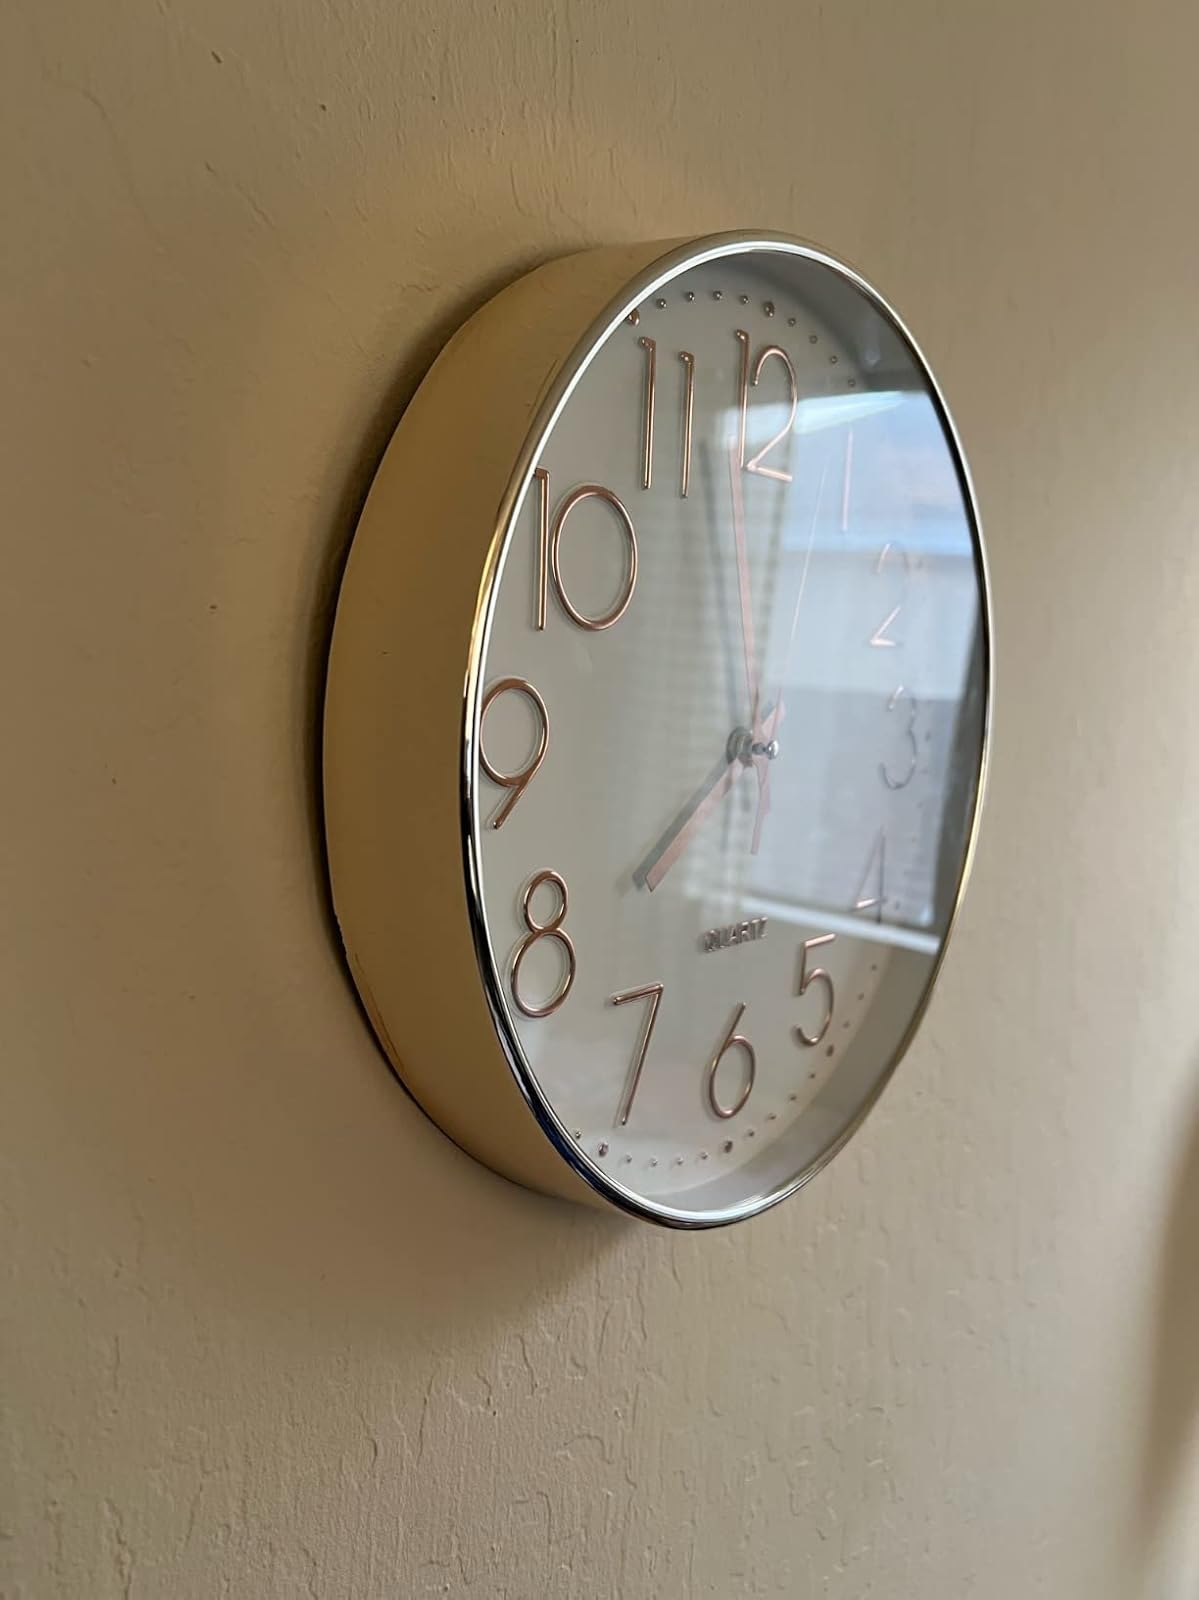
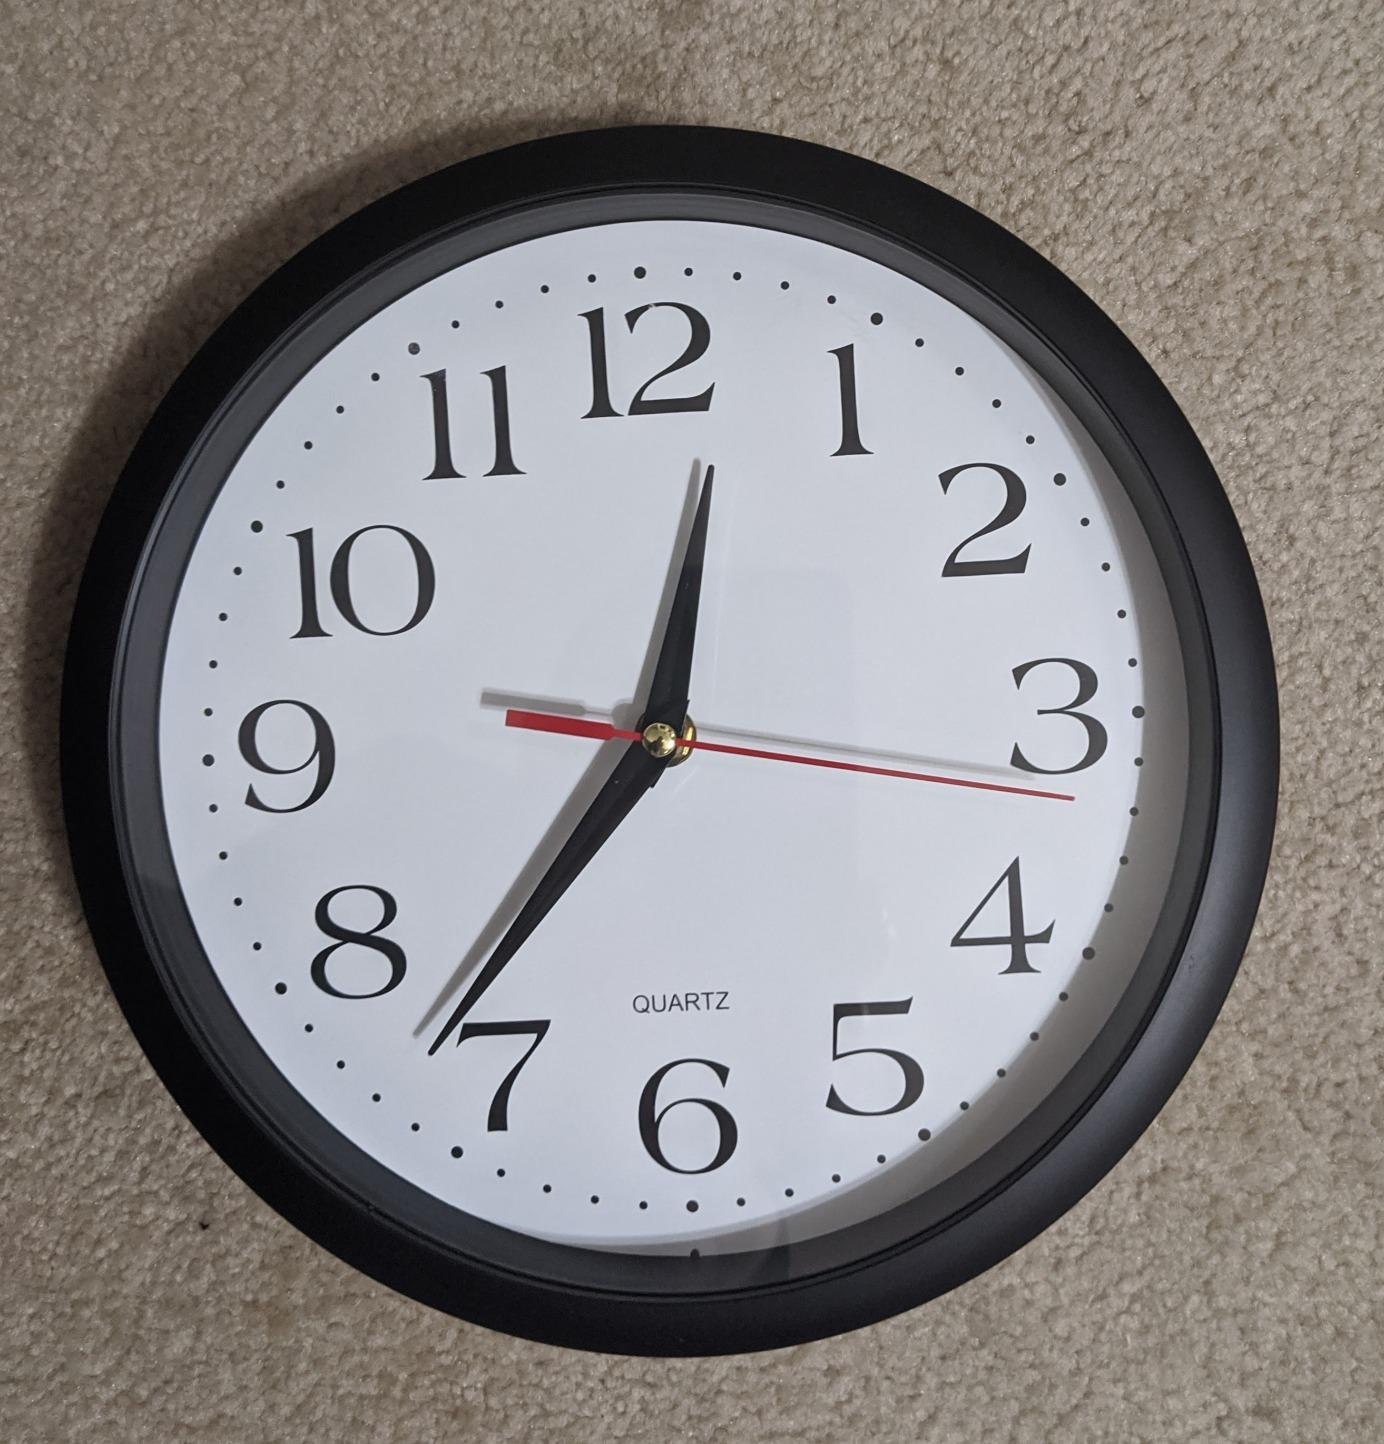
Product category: clock
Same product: no